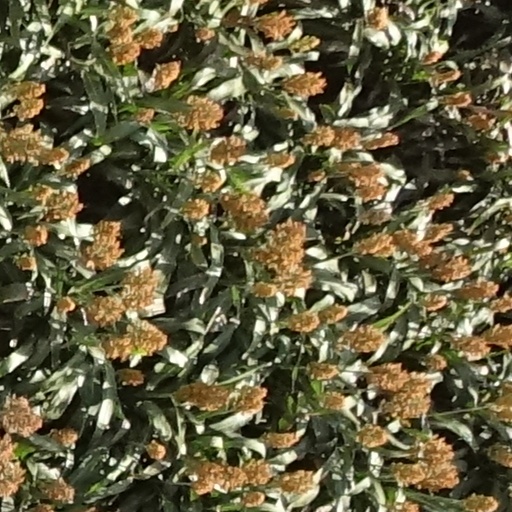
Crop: sorghum